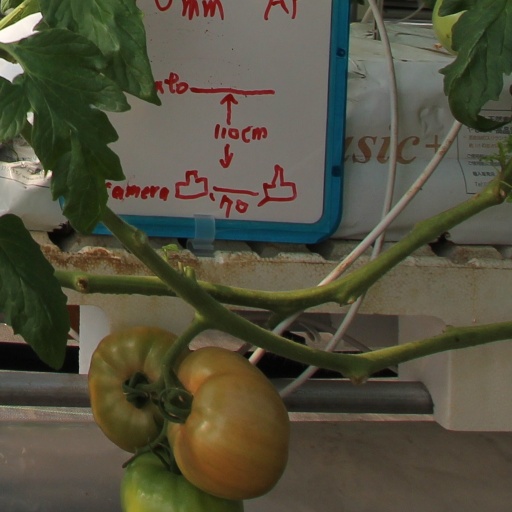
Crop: tomato